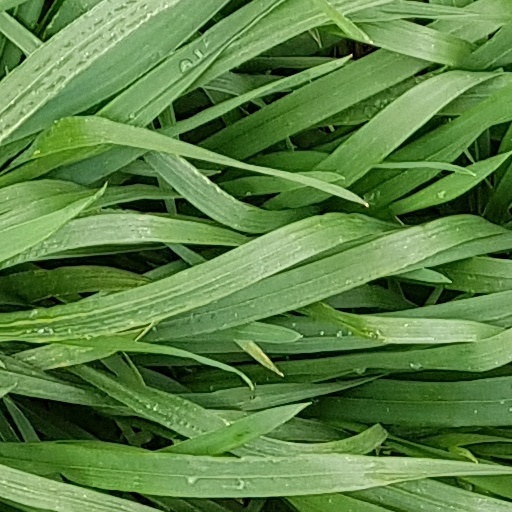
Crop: wheat